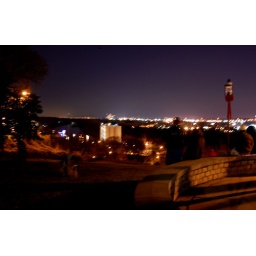
The lighted boats in the distance bob their way down river